Answer in natural language. Which object is closer to the camera taking this photo, Doorway (highlighted by a blue box) or two seater red modern sofa (highlighted by a green box)? Choose between the following options: Doorway (highlighted by a blue box) or two seater red modern sofa (highlighted by a green box)
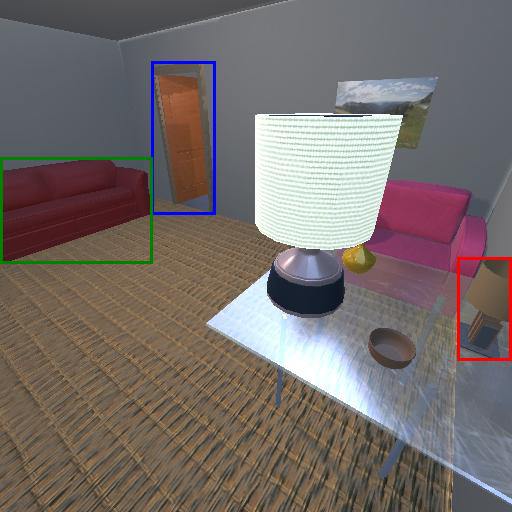
<answer>two seater red modern sofa (highlighted by a green box)</answer>